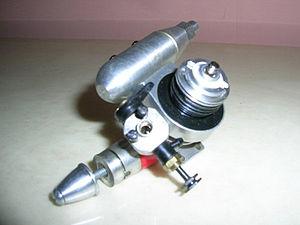
Les moteurs Cox sont des moteurs à combustion interne utilisés dans le modélisme. La société L. M. Cox Manufacturing Co., Inc. est fondée en 1945 pour être revendue en 1996 à Estes qui cessera définitivement la production en 2009. Lorsqu'ils ont cessé de produire leurs moteurs, le stock de pièces restant a été revendu à un acheteur privé Canadien, et recommence à produire des pièces, Cox International.